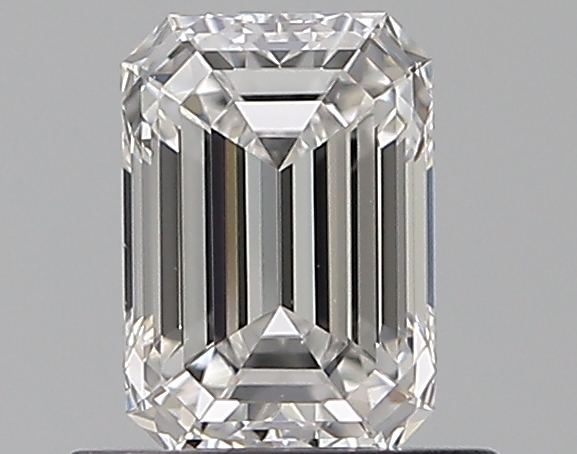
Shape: emerald
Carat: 0.7
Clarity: VS1
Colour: E
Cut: EX
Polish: EX
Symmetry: EX
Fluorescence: M
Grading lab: GIA
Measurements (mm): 6.03 x 4.2 x 2.88